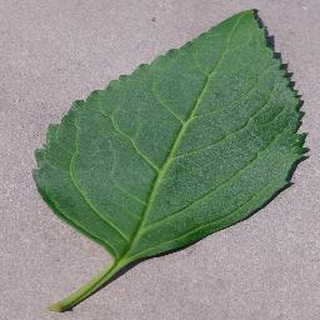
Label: healthy_cherry